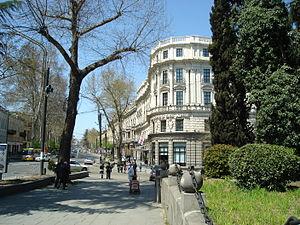
Le tourisme est une composante importante de l'économie de la Géorgie : elle a apporté une contribution au produit intérieur brut du pays de 6,7% en 2015, de 7,1% en 2016, de 6,9% en 2017 et de 7,6% en 2018.